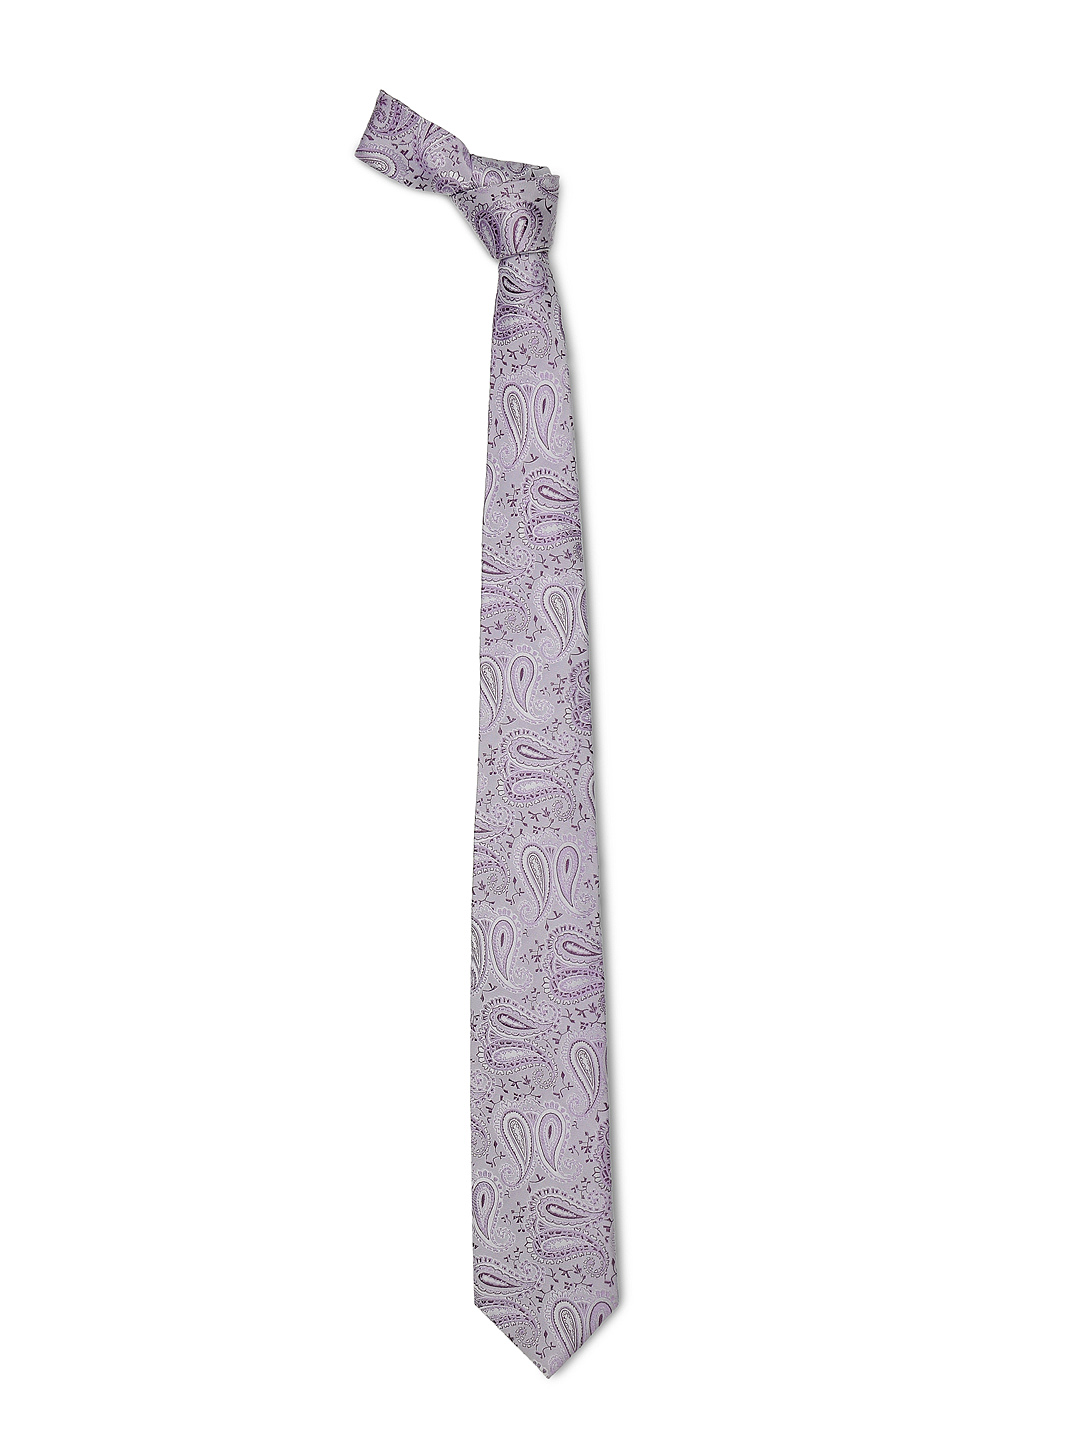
Reid & Taylor Men Printed Lavender Tie
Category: Accessories / Ties / Ties
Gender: Men
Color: Lavender
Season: Fall 2011
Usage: Formal